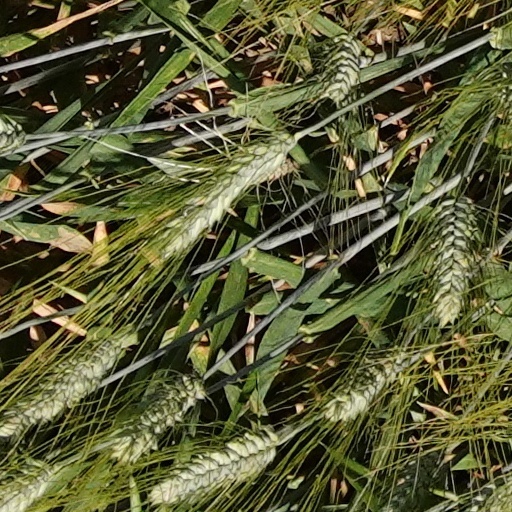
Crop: wheat